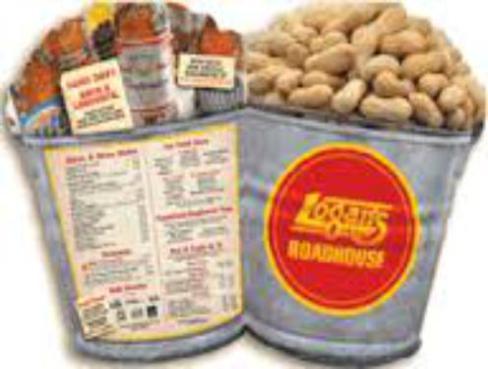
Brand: logan's roadhouse
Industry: Food